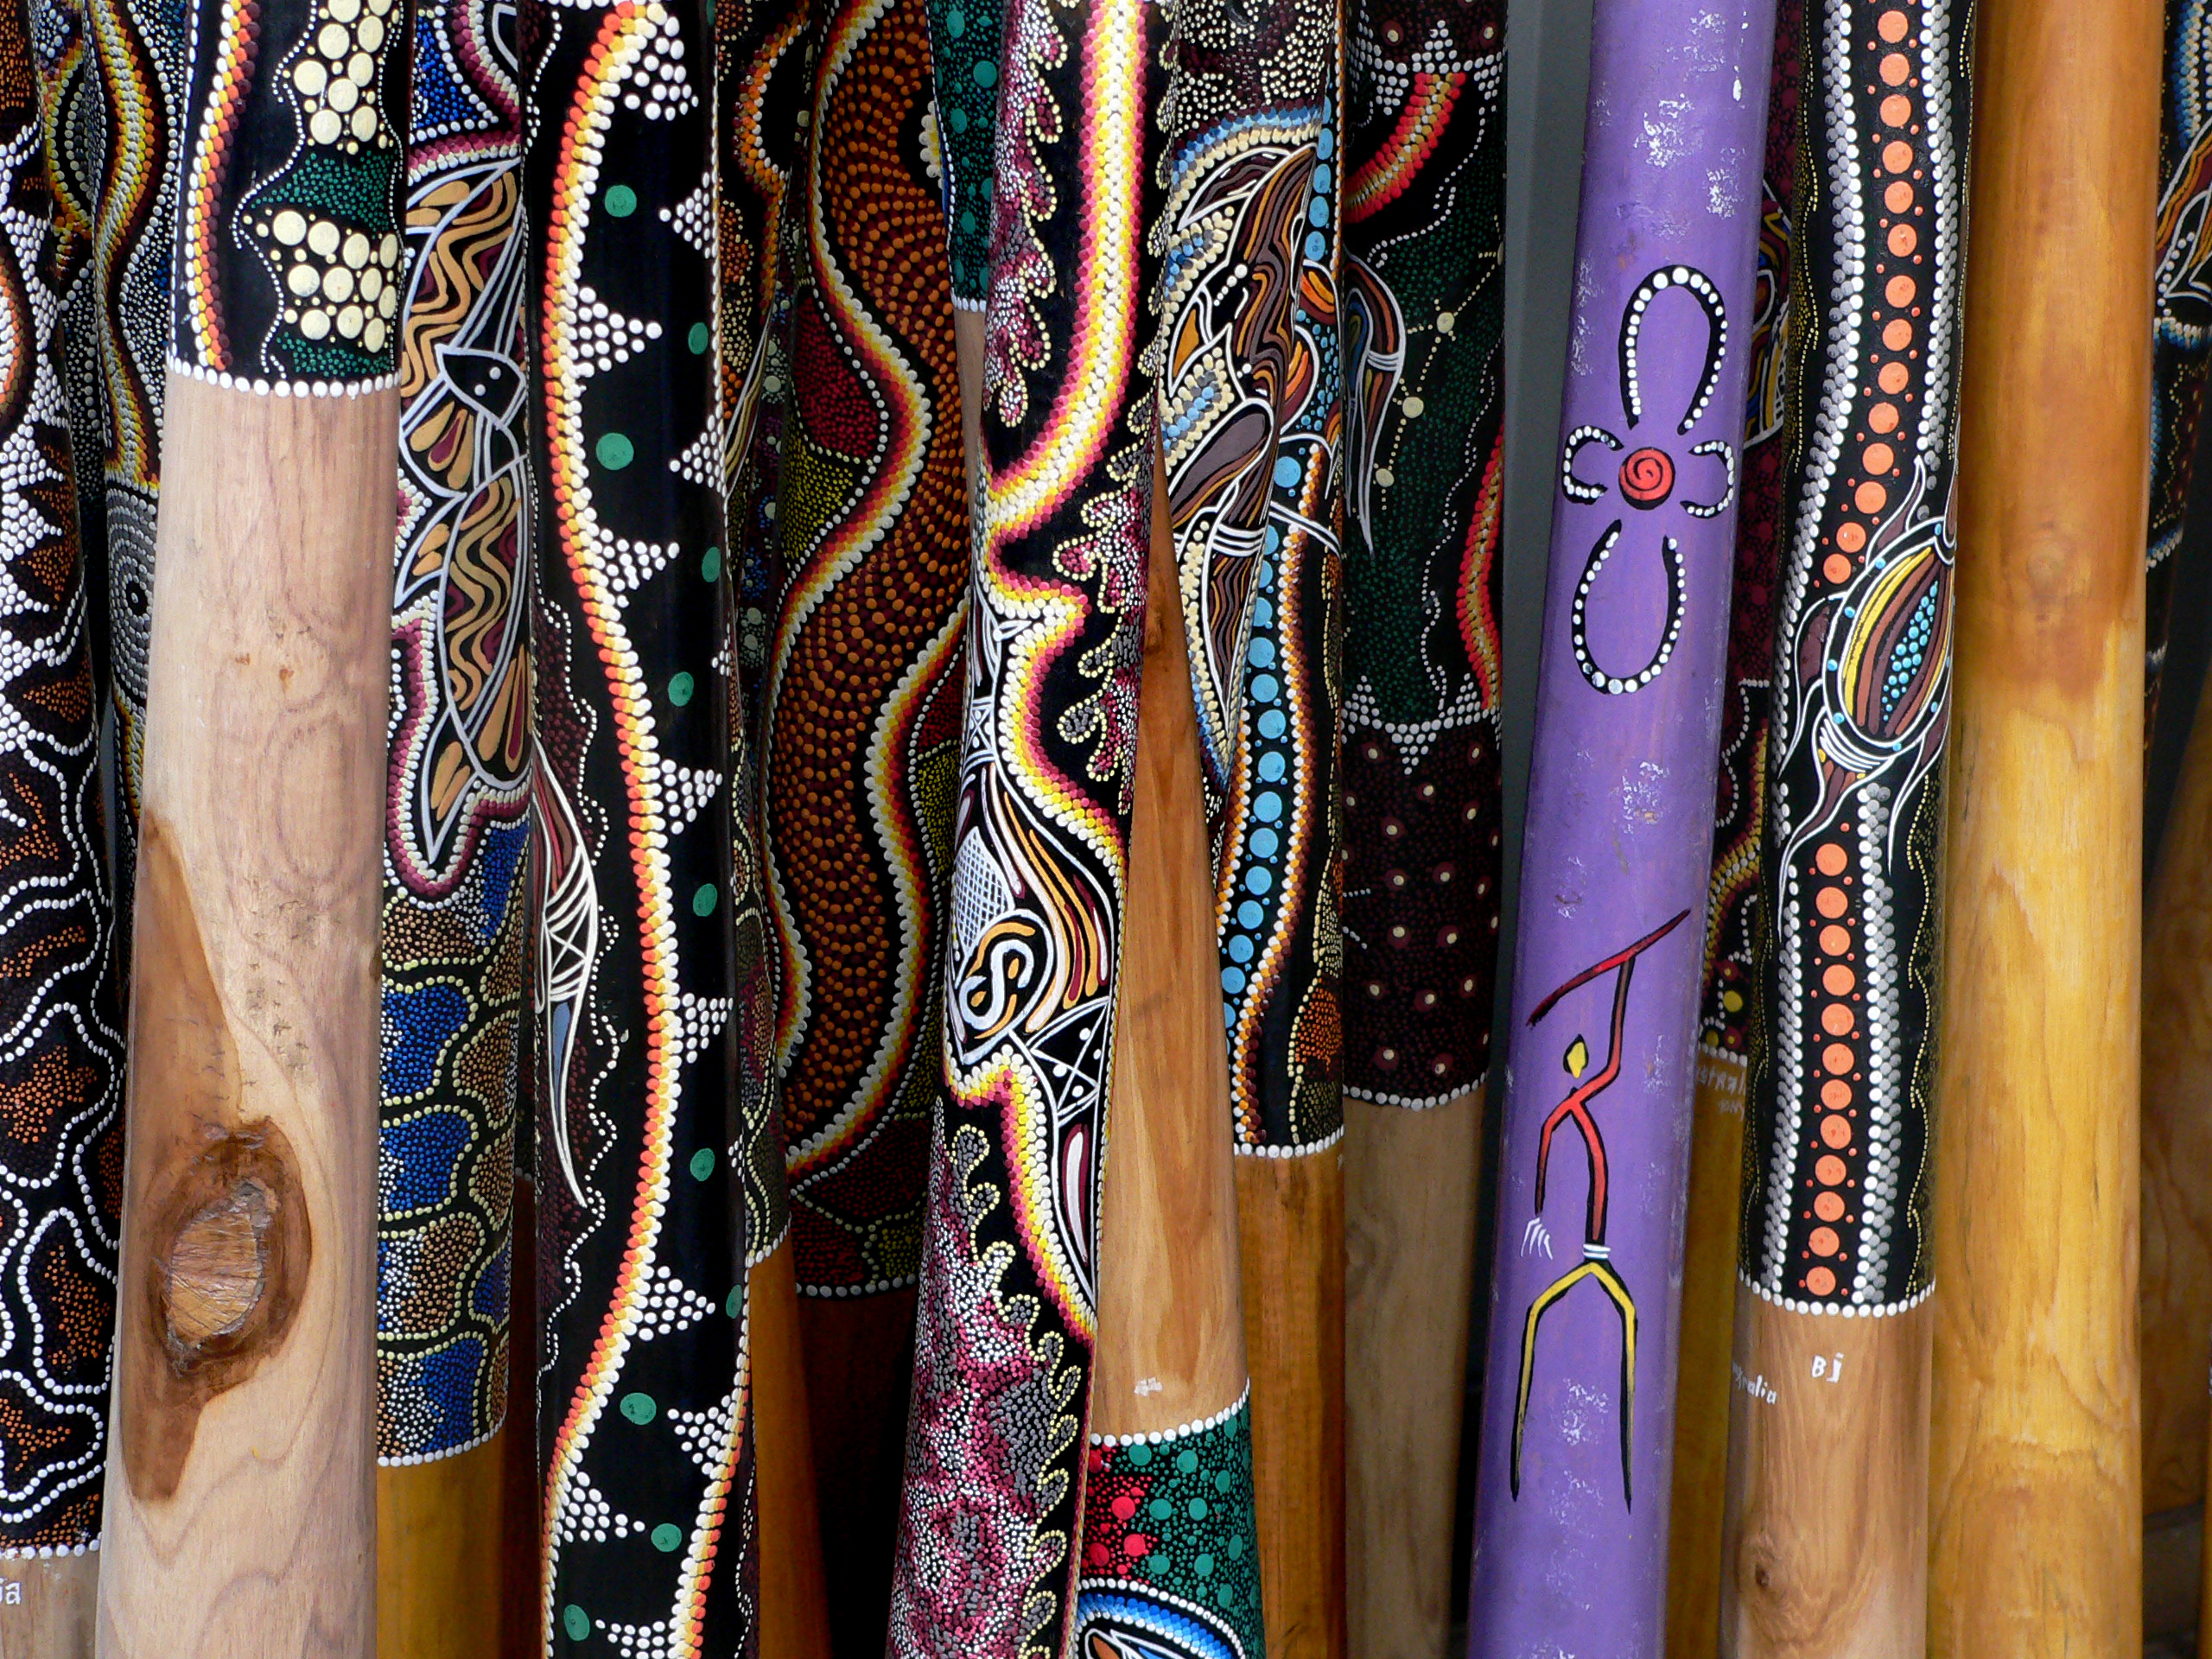
music, tourist, pattern, color, australia, textile, art, design, temple, tubes, dots, souvenir, trumpet, didgeridoo, nativeart, australiansouvenir, musicalinstruments, mehndi